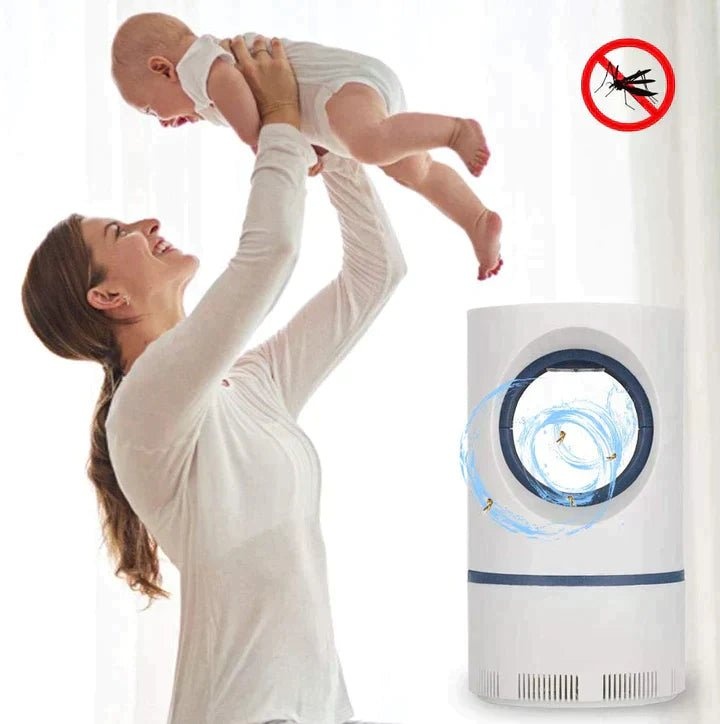
مصباح الأشعة فوق البنفسجية المضاد للبعوض اشتري حبة والثانية مجانا
جهاز مضاد للباعوض جهاز مبيد للبعوض والحشرات الطائرة مع مروحة بمحرك صامت لنوم هادئ استمتع بالليالي الهادئة دون إزعاج البعوض. حماية جميع أفراد الأسرة 👪 حافظ على سلامة عائلتك من لدغات البعوض. يخلق مصباح البعوض بيئة آمنة وخالية من المتاعب حتى يتمكن الجميع من الاستمتاع بالهواء الطلق. تصميم مدمج ومحمول 🚀 مصباح البعوض صغير الحجم وسهل النقل، وهو مثالي للسفر أو التخييم أو ببساطة استخدامه في مناطق مختلفة من منزلك. لا توجد مواد كيميائية أو روائح قوية 🌿❌ يستخدم مصباح مكافحة البعوض تقنية خالية من المواد الكيميائية والروائح ، مما يحميك بطريقة آمنة وصديقة للبيئة. عملية هادئة 🤫 تم تصميم مصباحنا المضاد للبعوض للعمل بهدوء ، مما يسمح لك بالاستمتاع بالراحة الهادئة وغير المنقطعة.
Brand: Makfool
Category: Home & Garden > Household Supplies > Pest Control